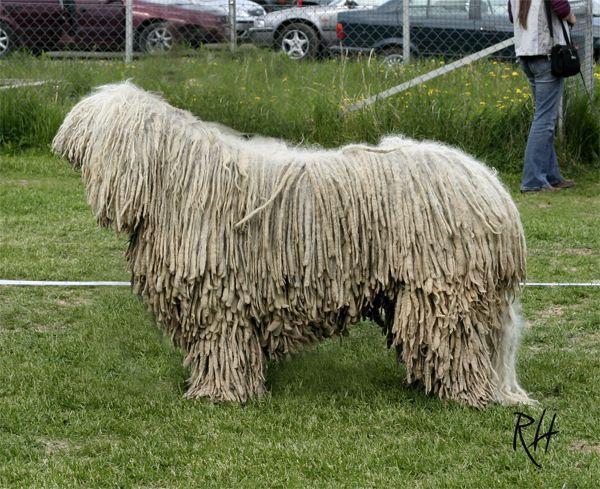
komondor